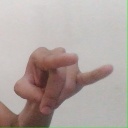
अक्षर: च